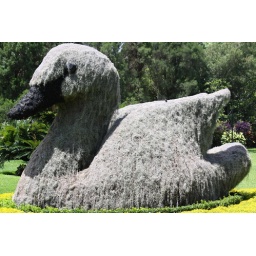
This topiary was in the among all the other colorful ones...but the simple gray, black in among all the color was really neat.